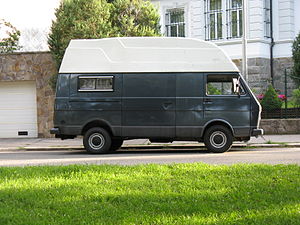
Volkswagen LT / Transporter LT (type 21/28, 1975−1995) / Versioner
Volkswagen Transporter LT er en serie af varebiler og busser fra Volkswagen, som fra 1975 til 2006 blev bygget i to generationer. Den anden generation fra 1996 er næsten identisk med Mercedes-Benz Sprinter. Efterfølgeren for LT-serien fra 2006 hedder Crafter og er igen et joint venture mellem Volkswagen og Mercedes-Benz.